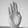
ASL letter: B